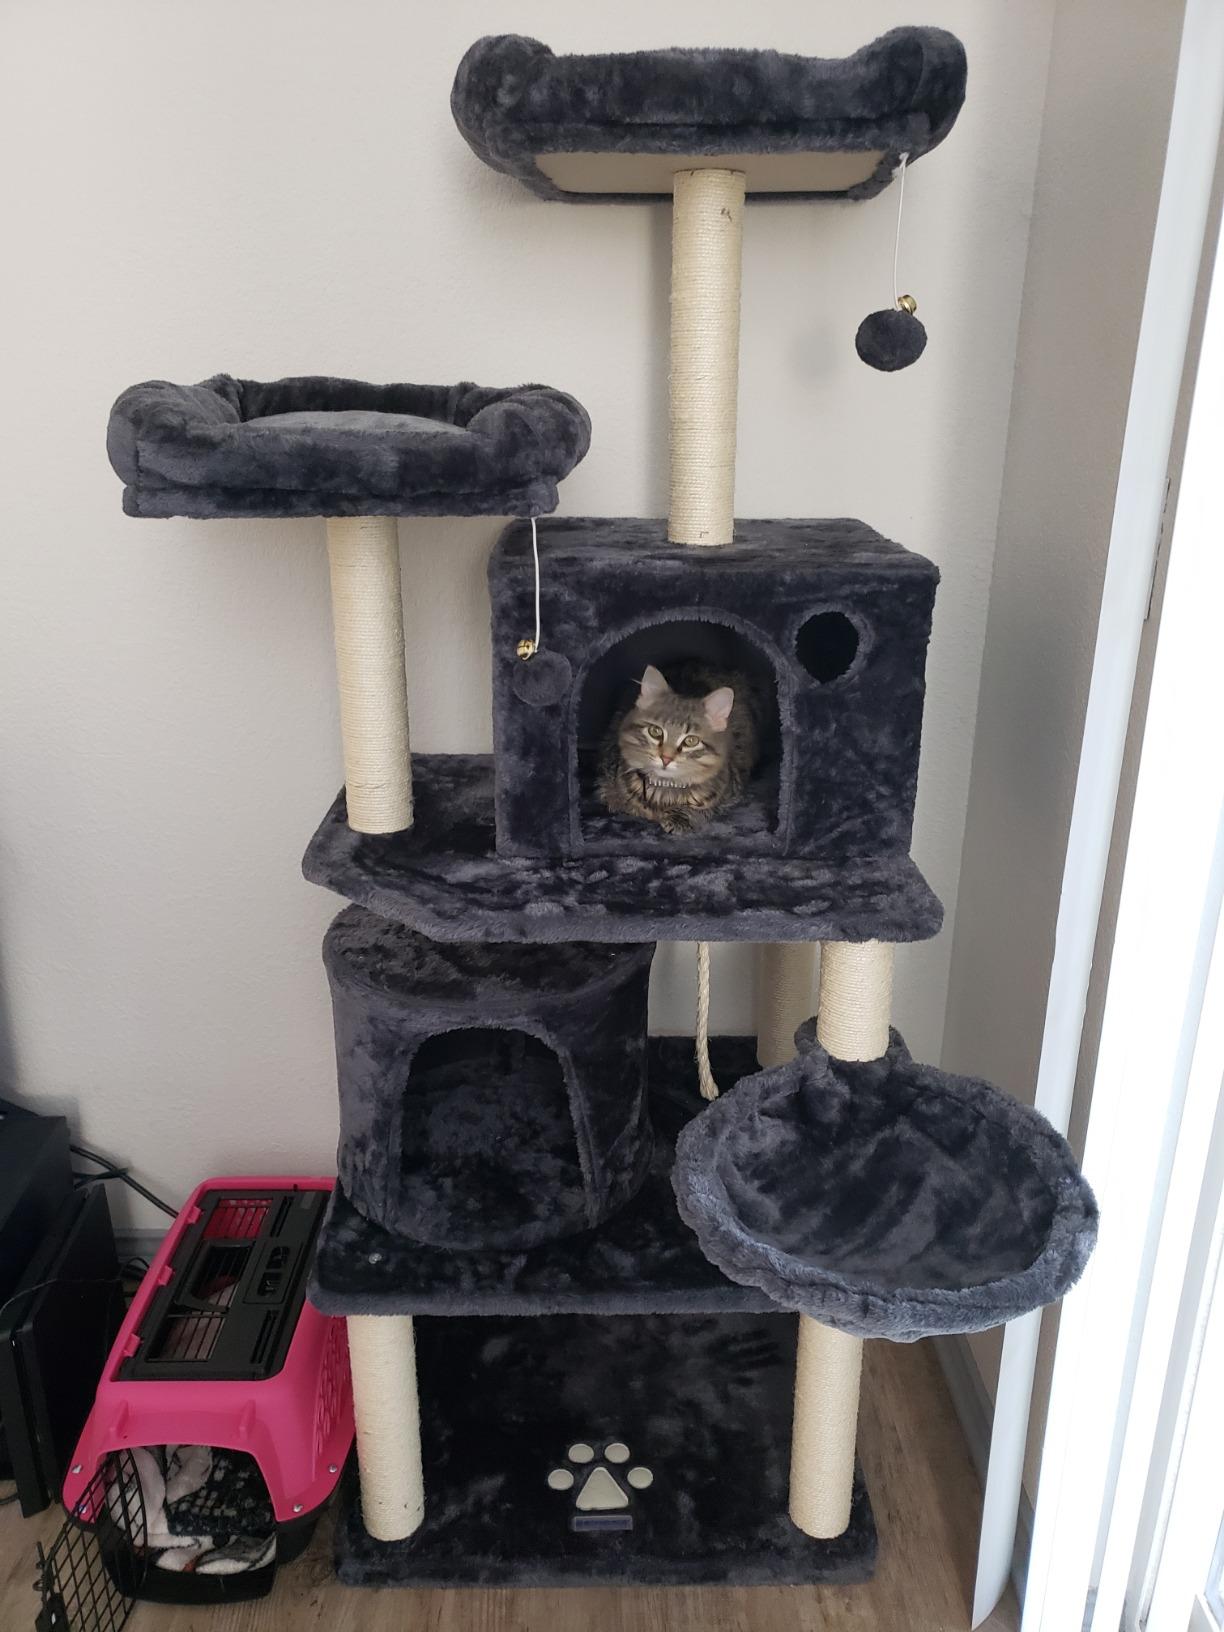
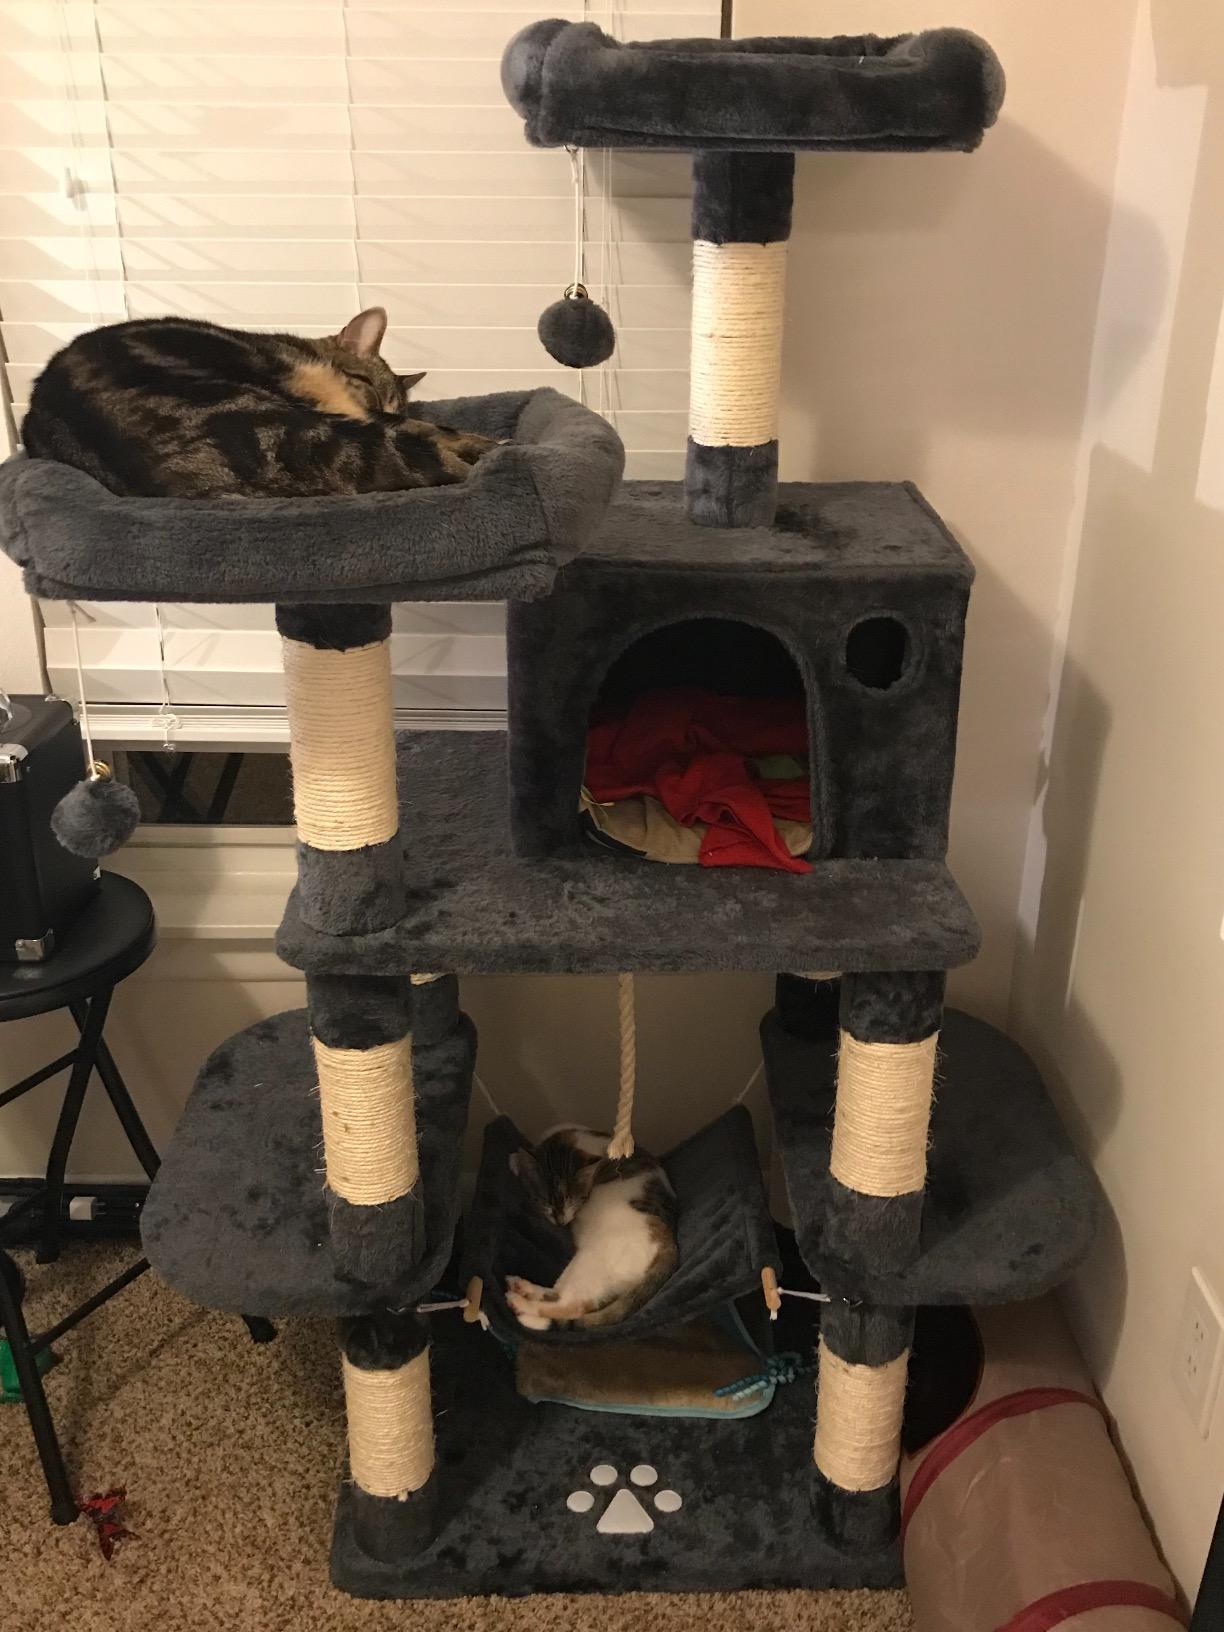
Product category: items_cat tree
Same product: no